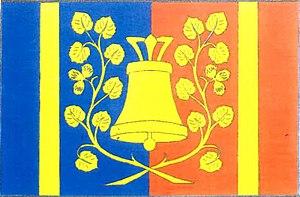
Chlístov est une commune du district de Rychnov nad Kněžnou, dans la région de Hradec Králové, en République tchèque. Sa population s'élevait à 90 habitants en 2017.